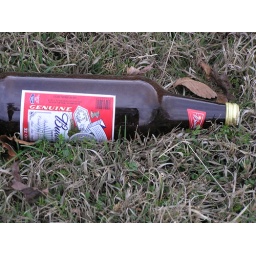
a 32 oz. bud in the field next to my house